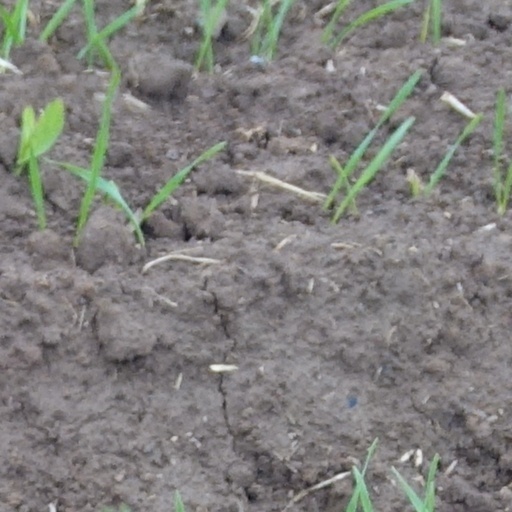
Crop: wheat